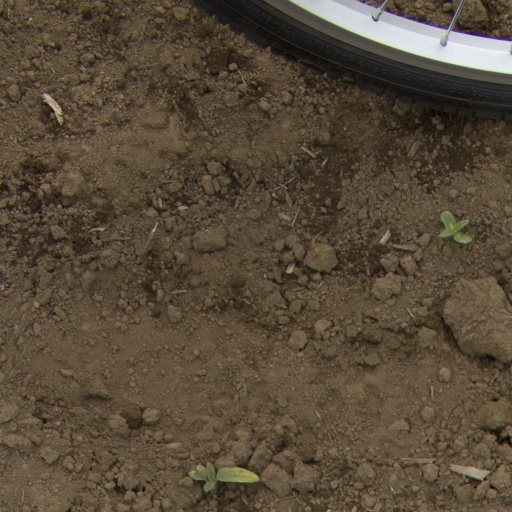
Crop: Jerusalem artichoke